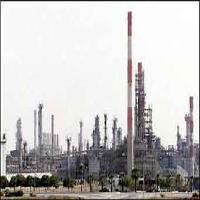
Weather: sun or clear